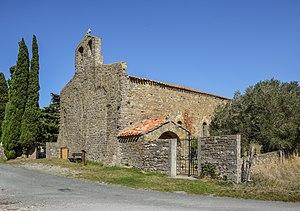
Église Saint-Paul de Villar-en-Val, Aude, France This building is indexed in the Base Mérimée, a database of architectural heritage maintained by the French Ministry of Culture,
L'église Saint-Paul est une église située en France sur la commune de Villar-en-Val, dans le département de l'Aude en région Languedoc-Roussillon.
Cet article recense les monuments historiques de l'Aude, en France.